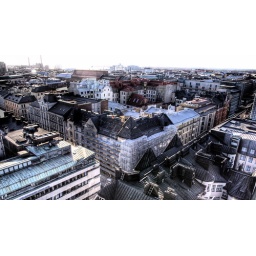
Our building getting wrapped in plastic for the summer. Helsinki. April 2007.